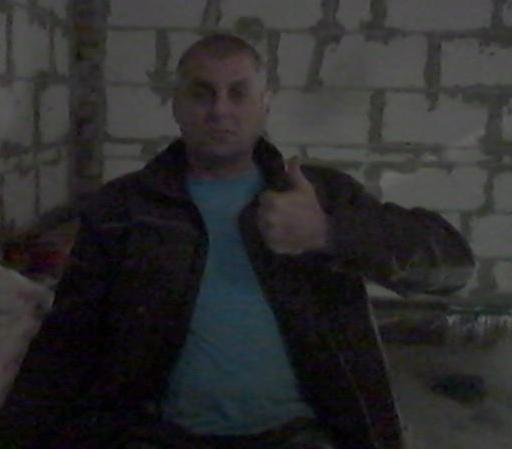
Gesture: like